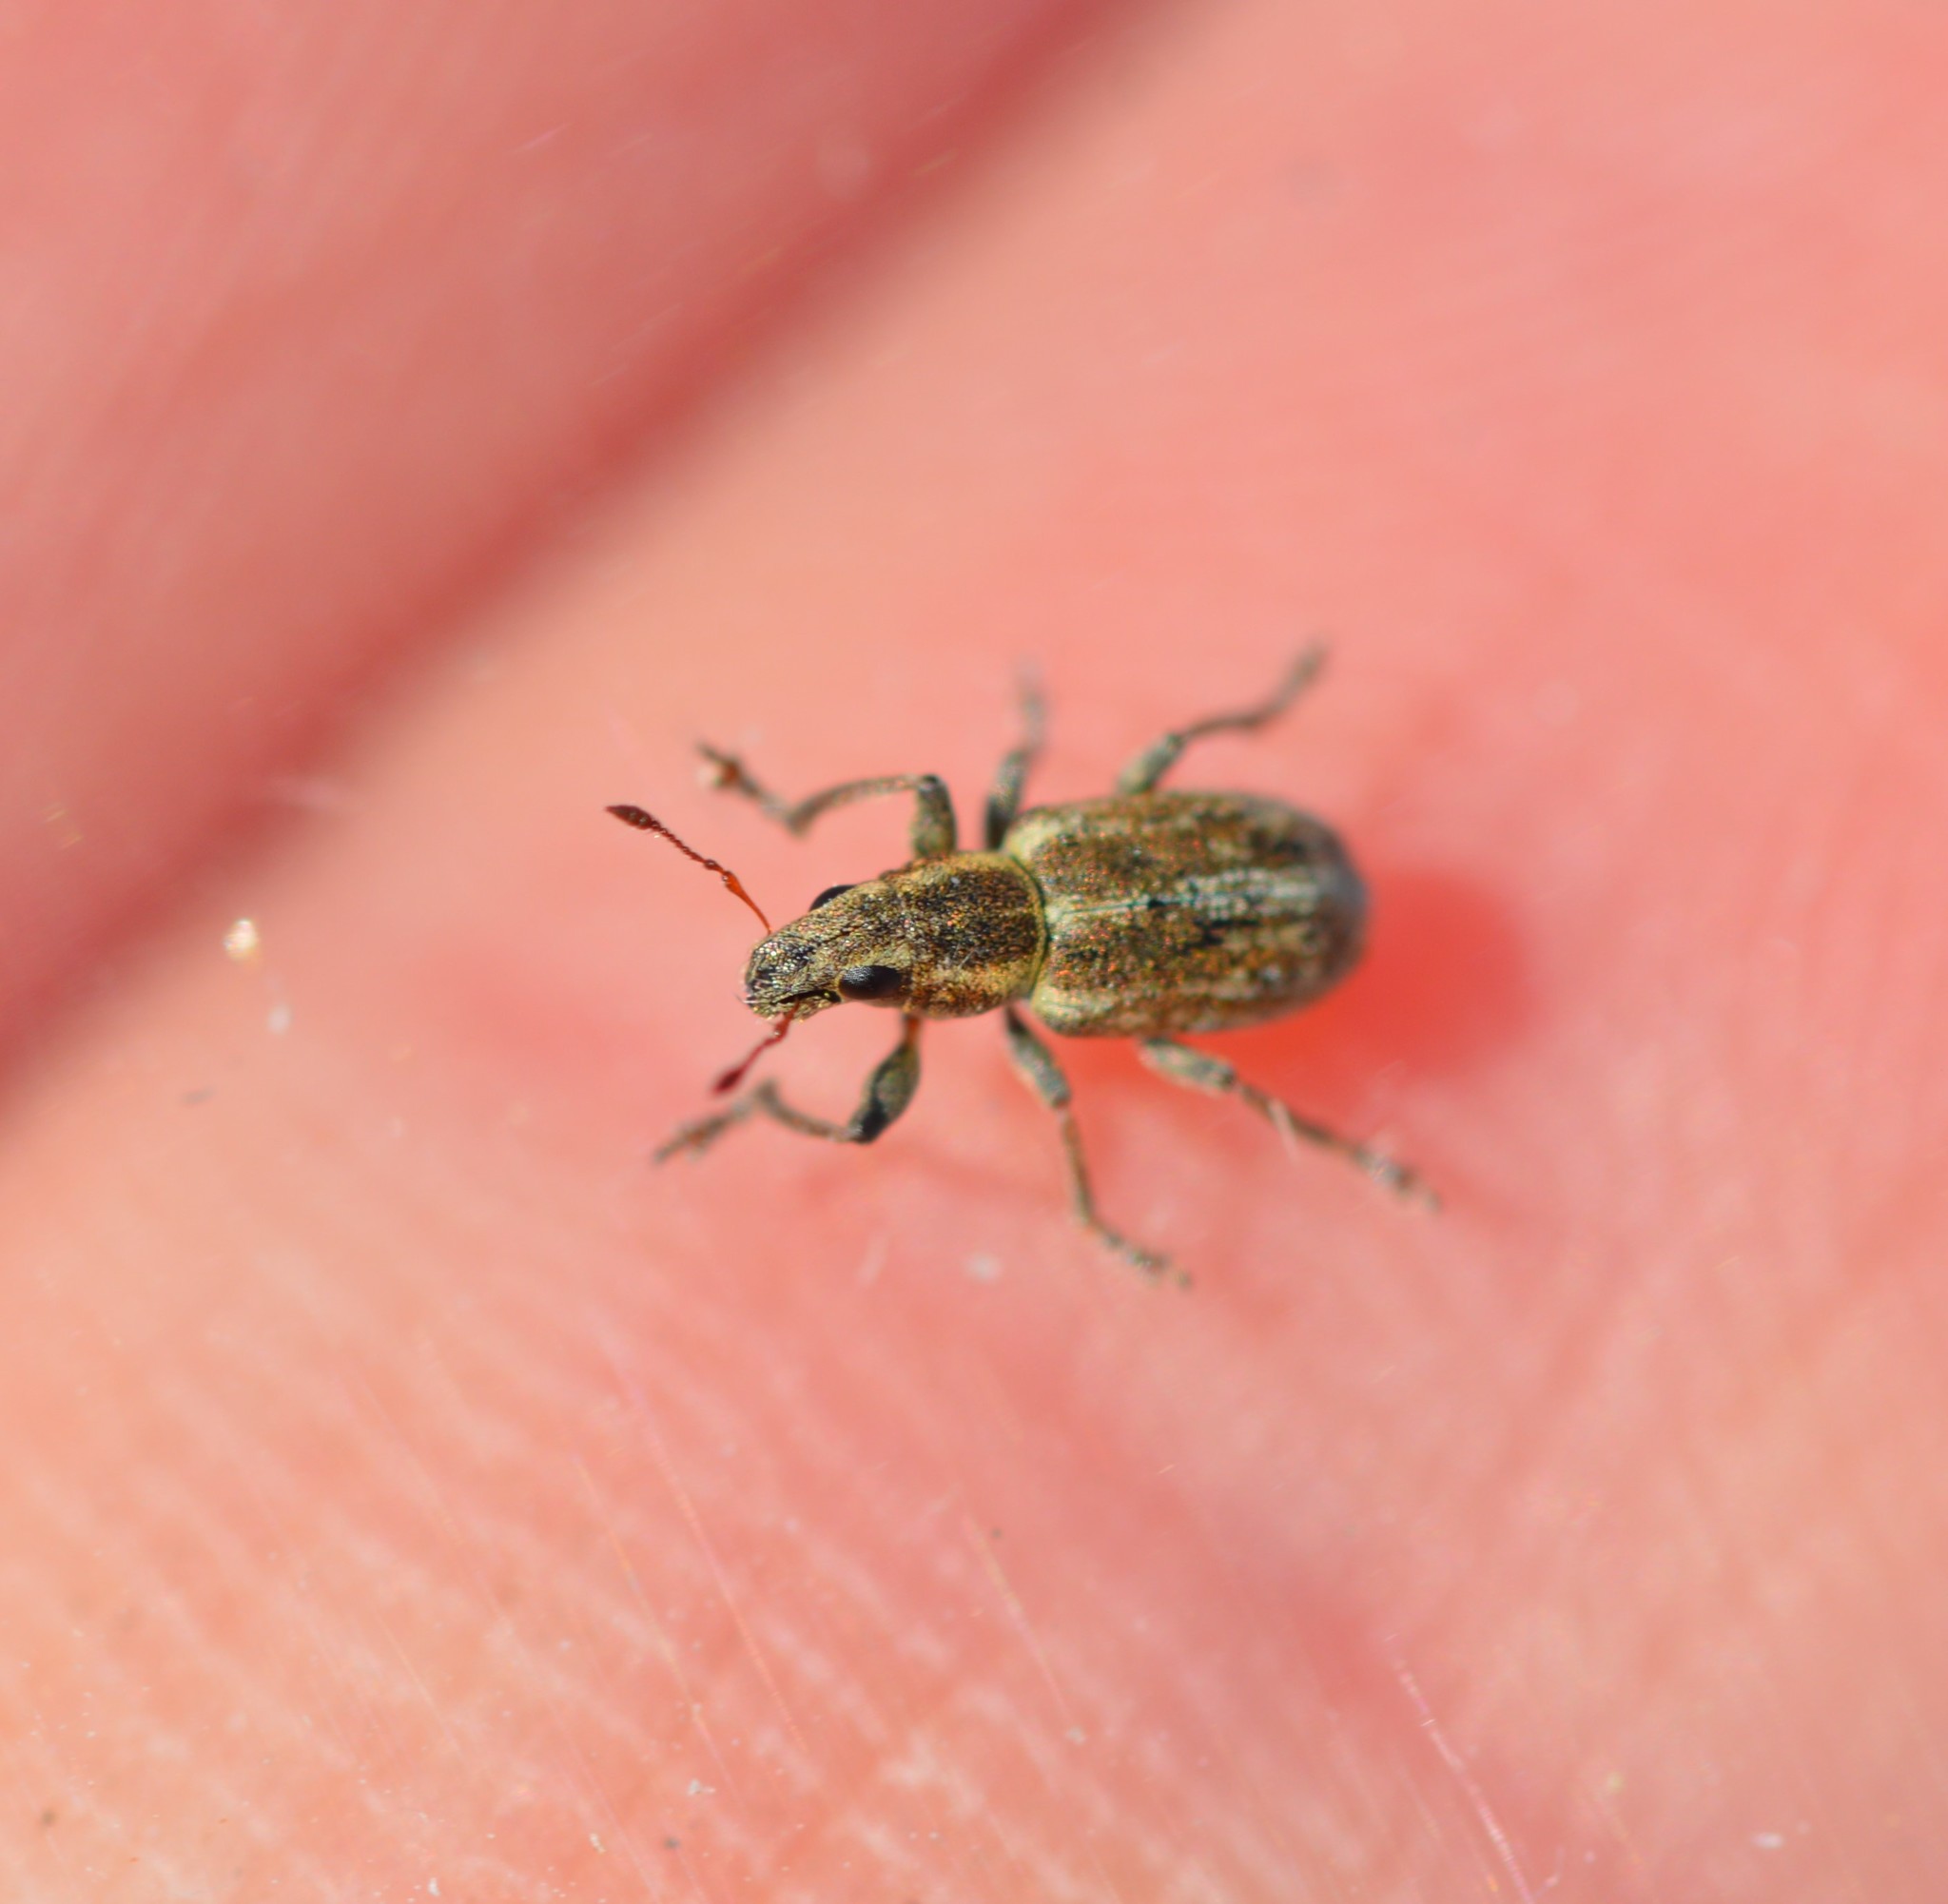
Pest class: pea_leaf_weevil